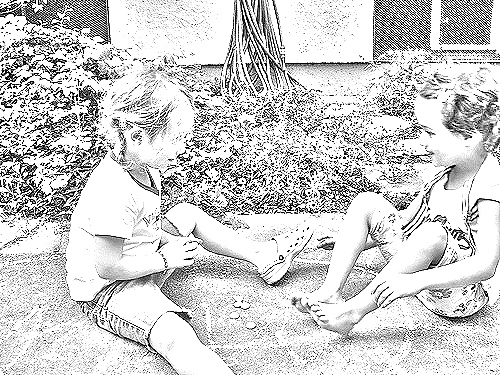
Portrait style: Sketch Portrait